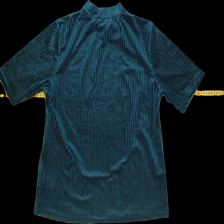
View: back
Type: T-shirt
Category: Ladies
Brand: Cubus
Colors: Blue
Material: 100%polyester
Size: S
Trend: No trend
Stains: No
Price range: 50-100
Recommended usage: Reuse